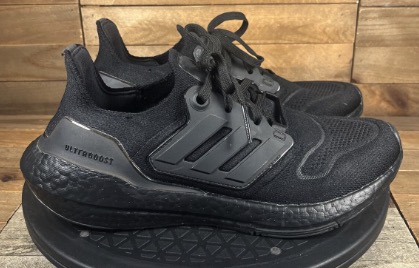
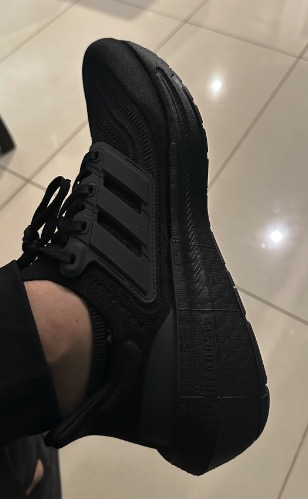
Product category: misc
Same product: yes